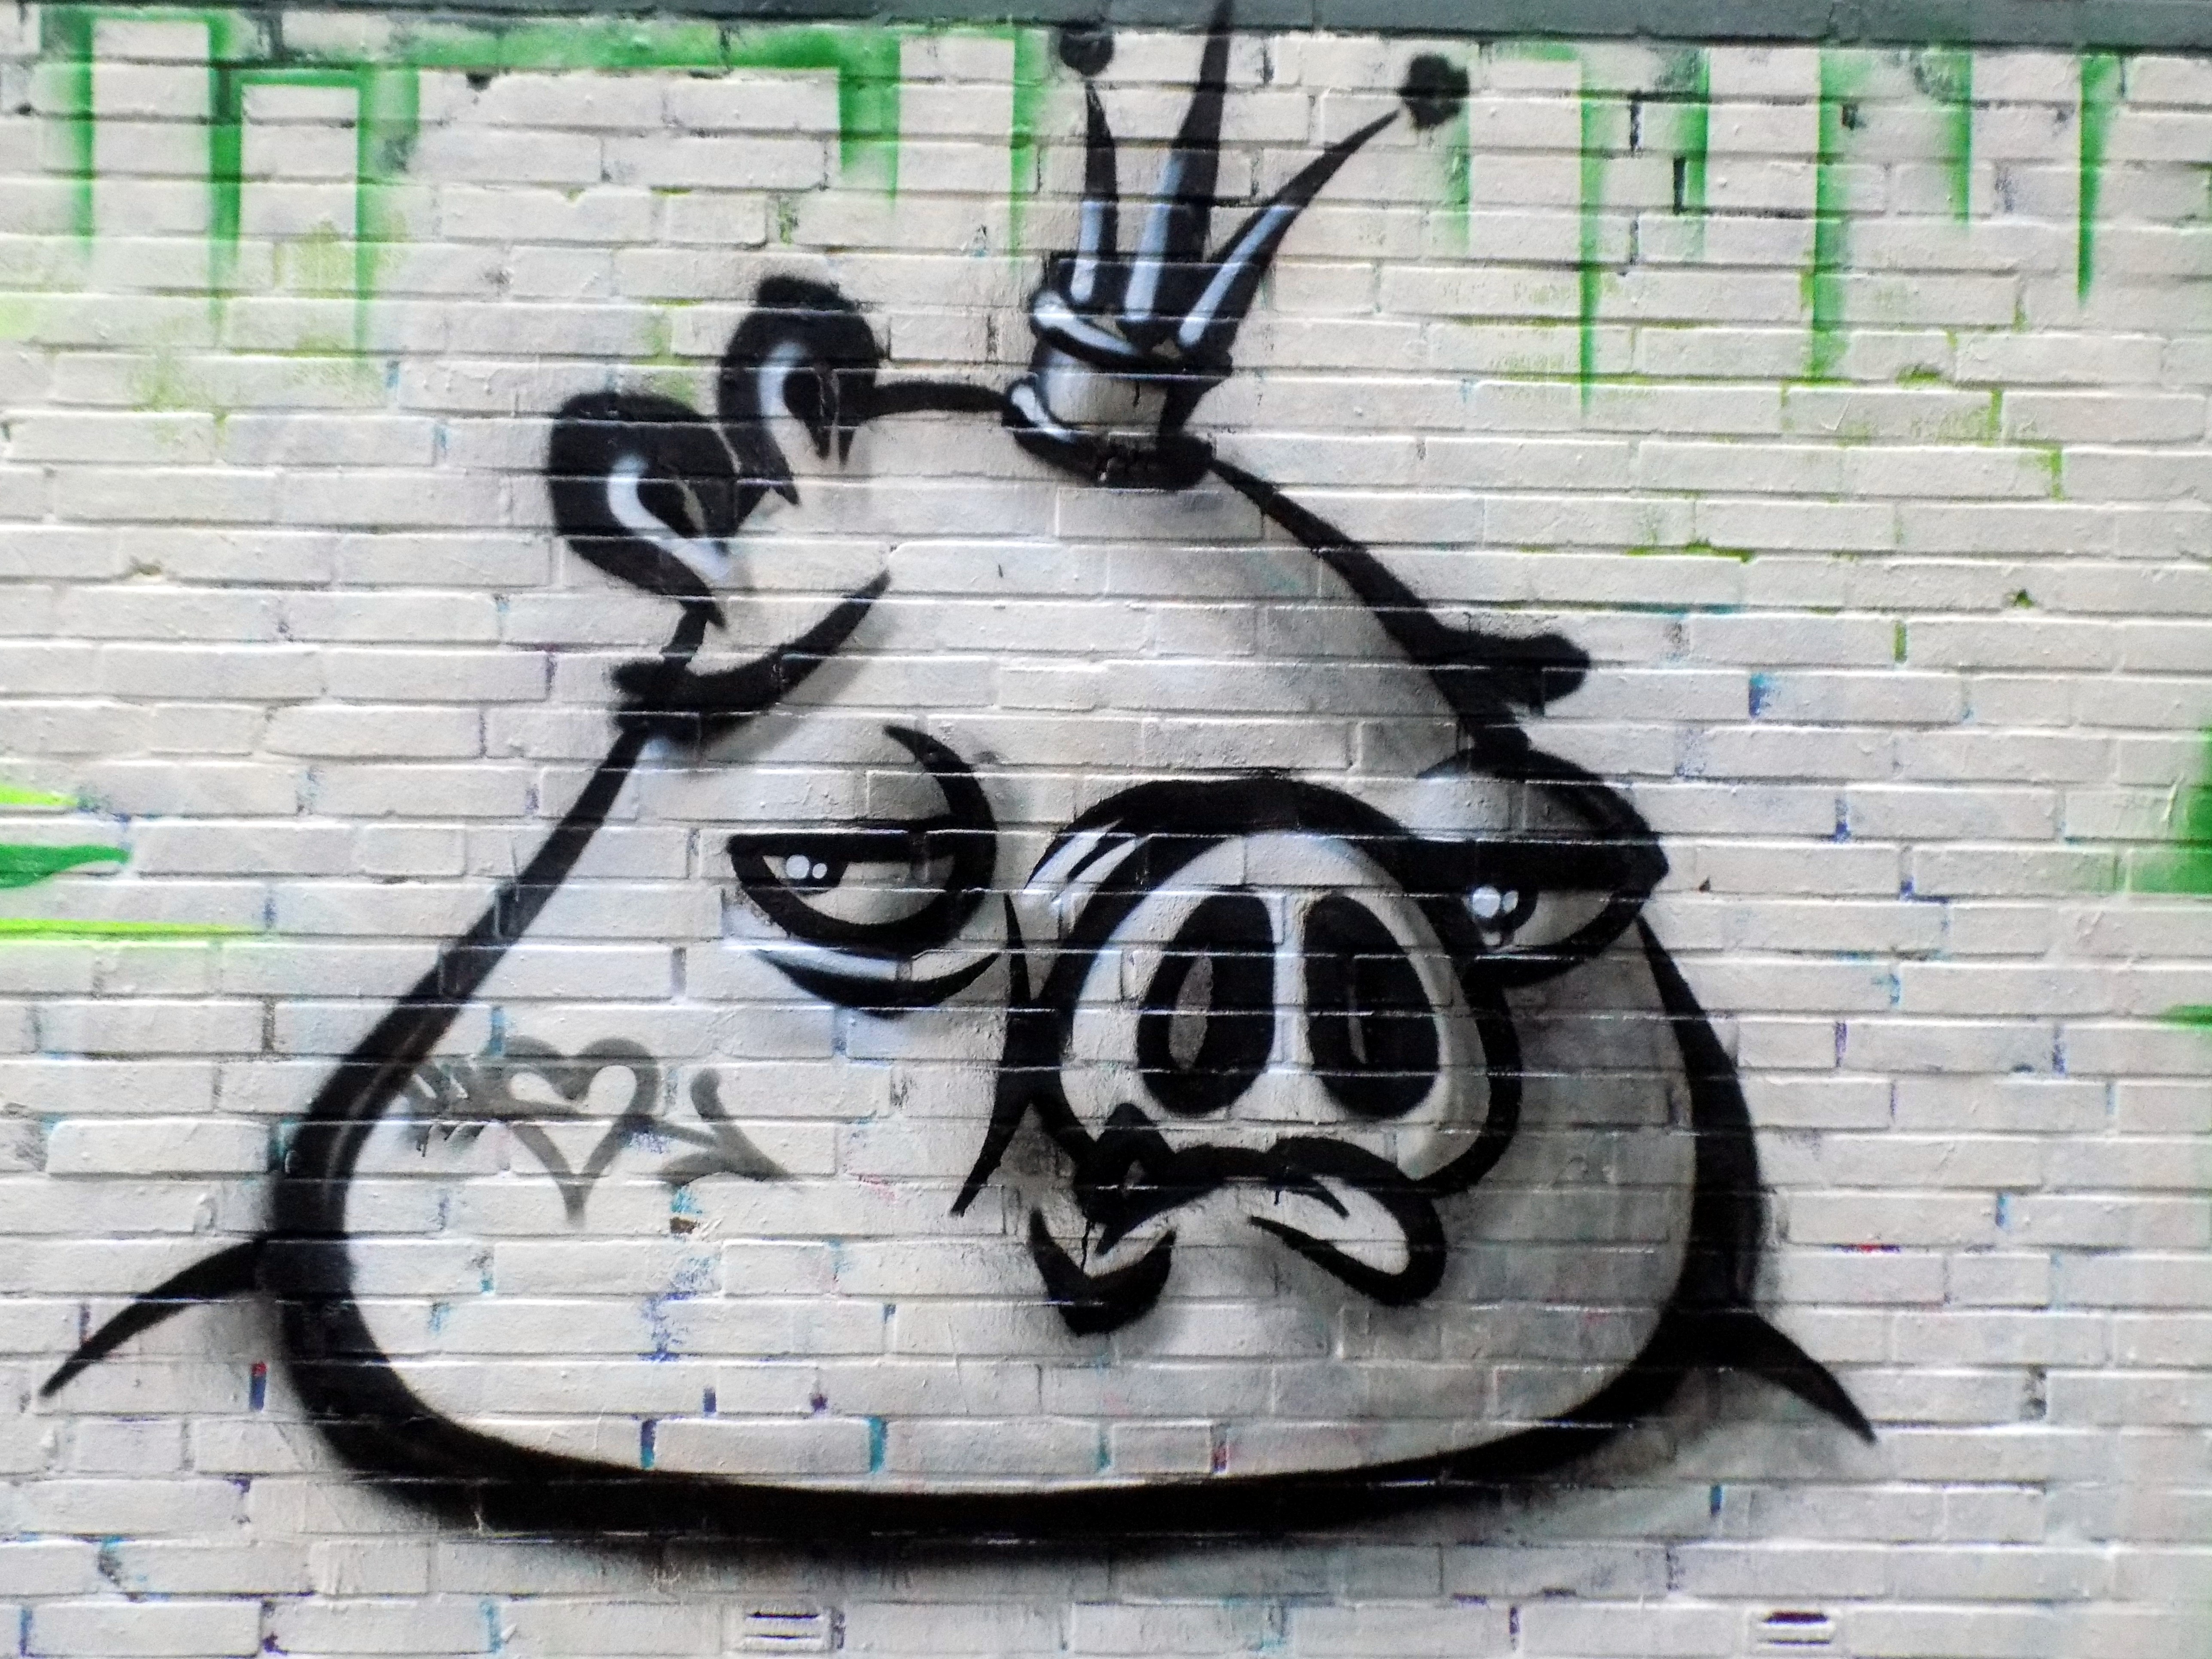
graffiti, street art, art, drawing, pig, wall painting, sprayer